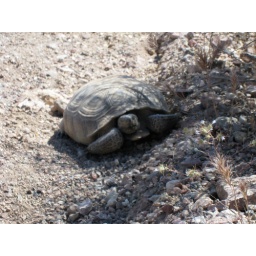
A turtle by the side of the road